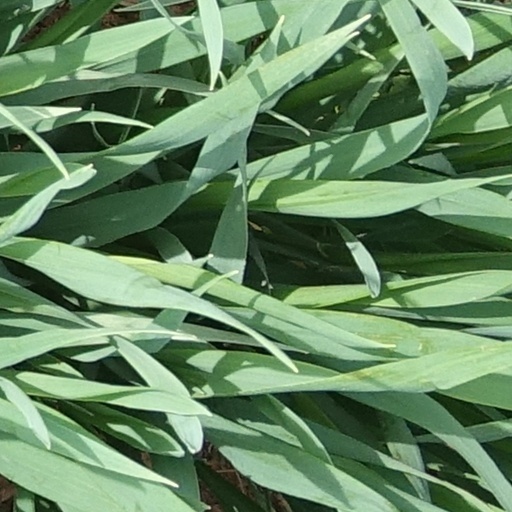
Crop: wheat